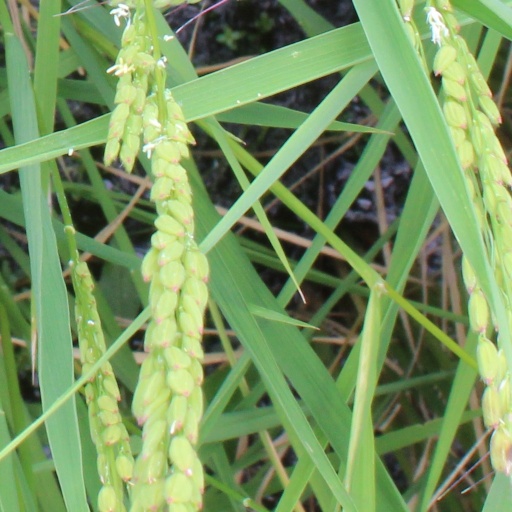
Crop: rice